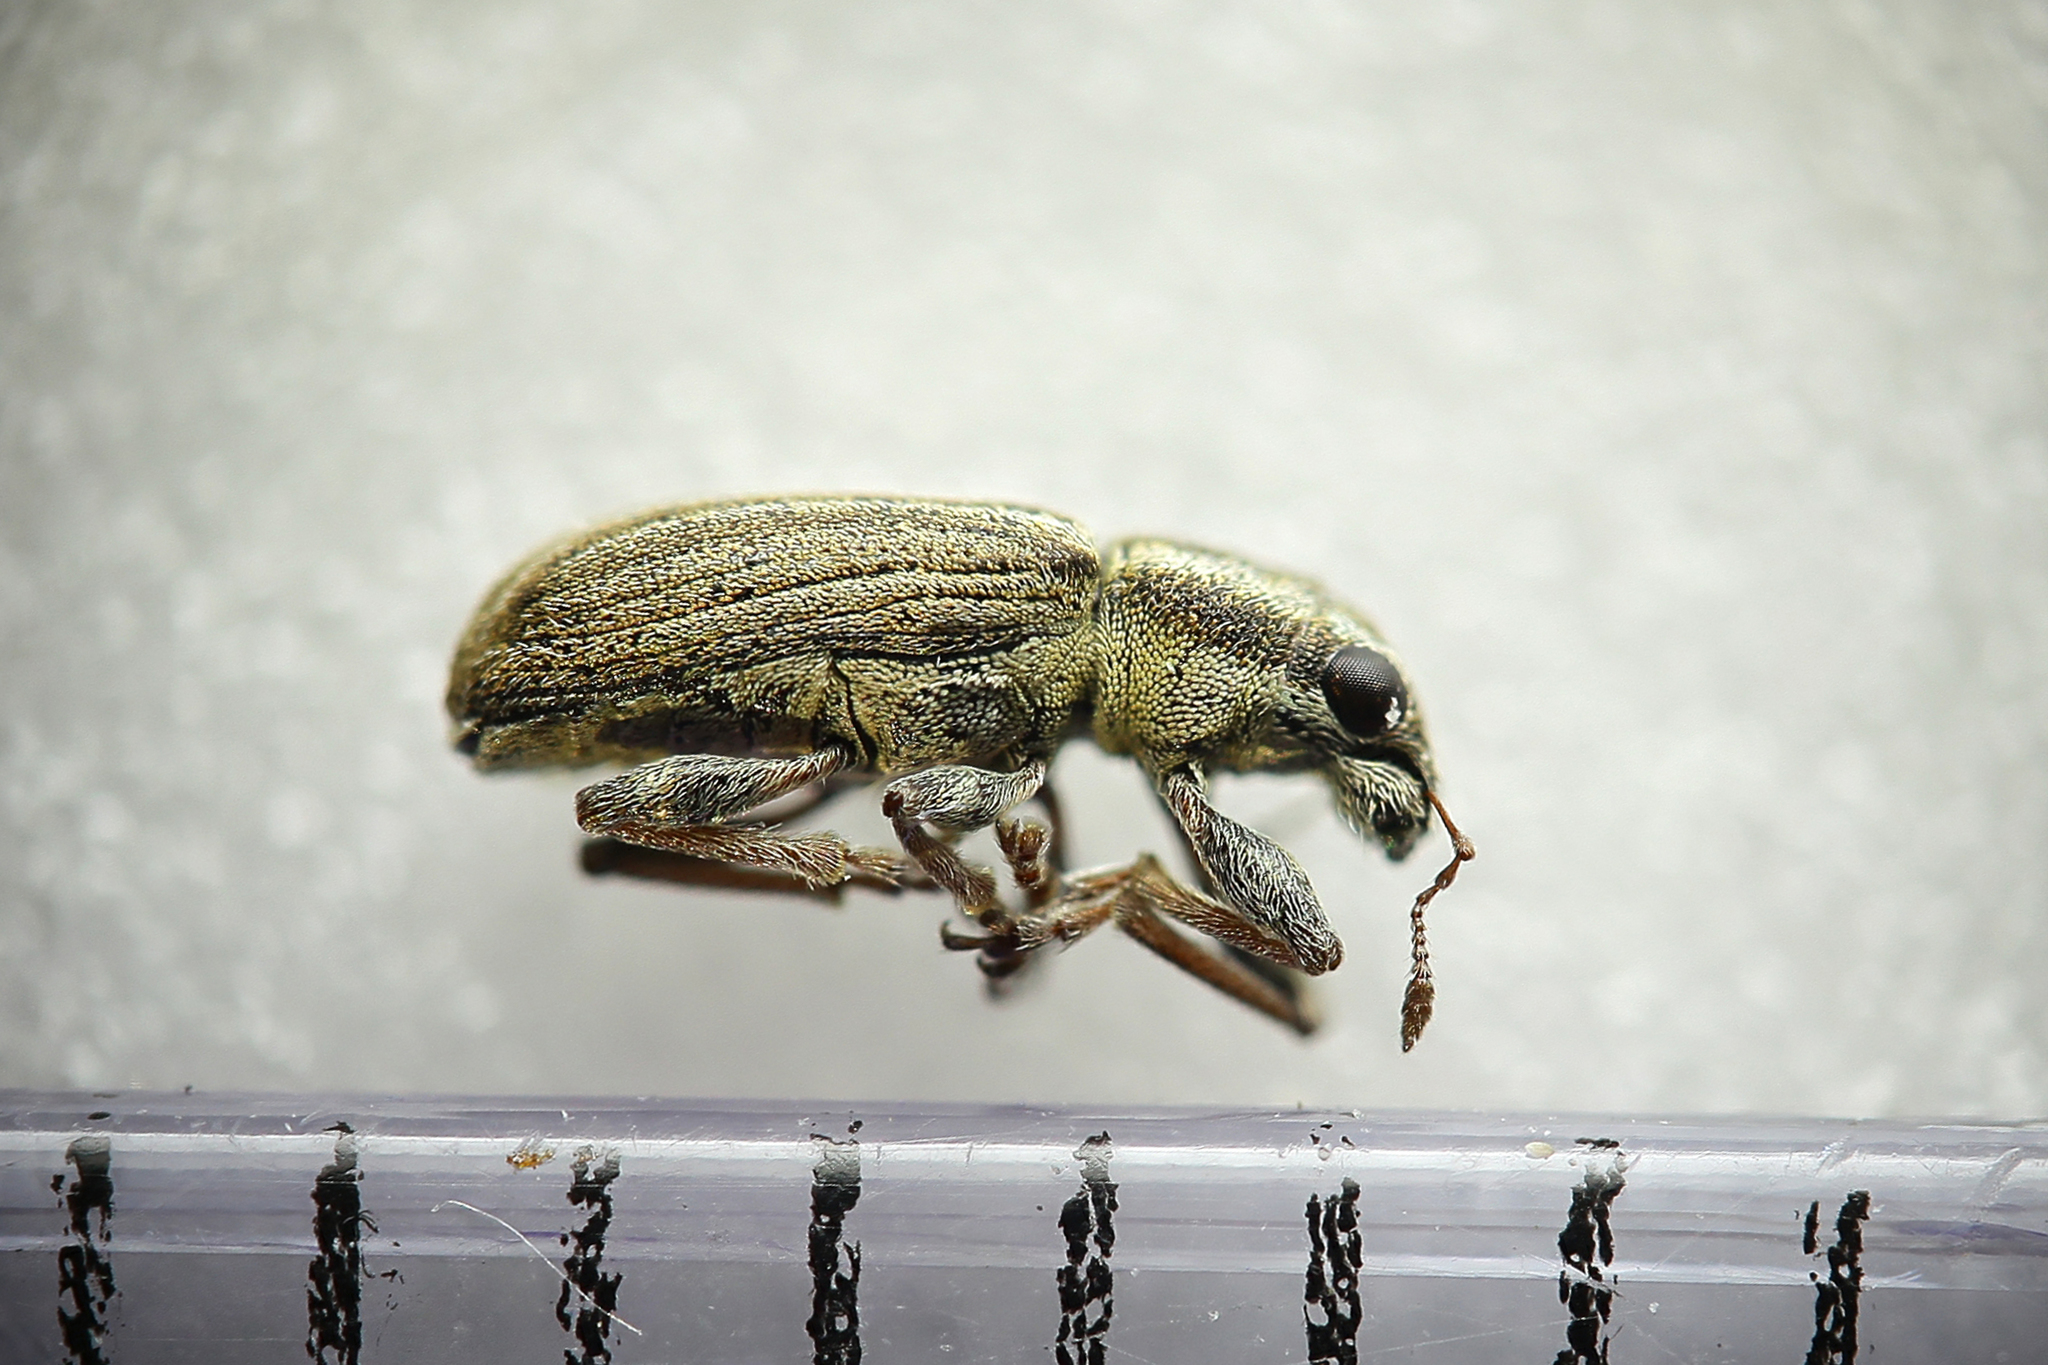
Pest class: pea_leaf_weevil